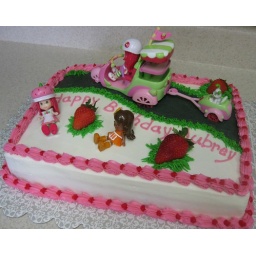
1/4 sheet cake- white cake with buttercream frosting, with fresh strawberries in the middle. Strawberry Shortcake theme.